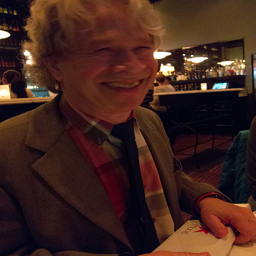
A man with a black tie smiling and holding a white box.
A man is smiling while sitting at a restaurant table.
A man with curly hair sitting at a dinner table.
A smiling man wearing a coat and tie in a bar.
A man at a restaurant smiling with hands on the table.